Historical monuments in Pristina

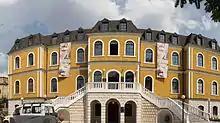
National Museum of Kosovo

The Jashar Pasha Mosque, located in the historic centre of the city of Pristina, is a remarkable and notable part of Ottoman cultural heritage in this part of the Balkans. It was named after Jashar Mehmet Pasha, a wealthy citizen of Pristina and mayor of Skopje in 1842. Inscriptions found inside the mosque led to the conclusion that it was built in 1834. Jashar Pasha Mosque is a typical architectural monument for old cities with Ottoman heritage. It symbolizes a sacral building of ‘Kosovar style’ with an acknowledgement of oriental influence. Its aim was to speed up the acceptance of Islam among the citizens of Pristina. It is composed of a hall for prayers, hayat and a minaret. The mosque is disguised by a cupola supported by four pendentives. The original portico was torn down to give way to an expansion of the neighboring street. Currently, the building is in danger of being damaged as a result of humidity coming from the cracks in its walls. The particular characteristics of this monument and the attributes of the historical area where it is situated constitute the main components for the development of cultural tourism.